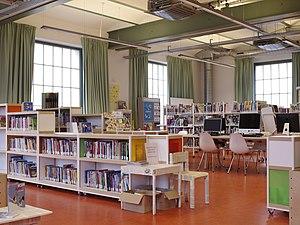
BLI:B, bibliothèque néerlandophone Forest, avenue Van Volxem 364, 1190 Forest.